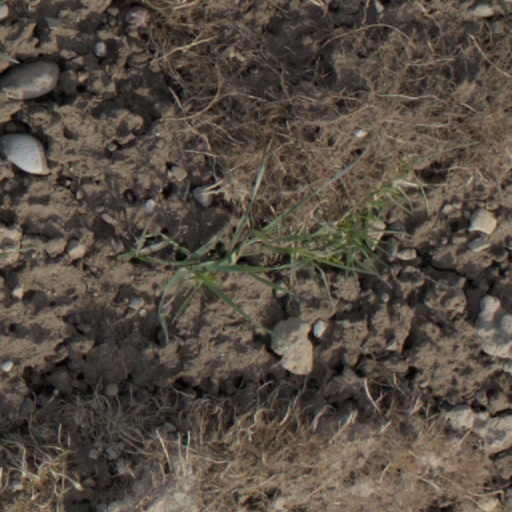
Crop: wheat